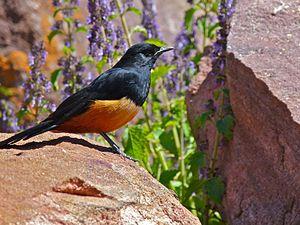
Le Traquet à ventre roux est une espèce de passereau de la famille des Muscicapidae.